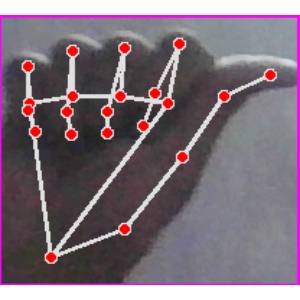
अक्षर: छ